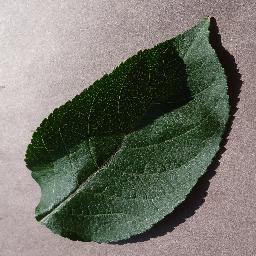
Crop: apple
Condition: healthy